Rikudō

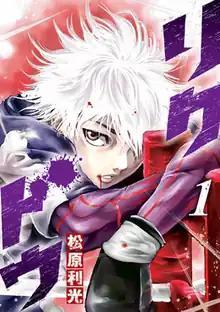
First volume cover

is a Japanese manga series written and illustrated by . It was serialized in Shueisha's manga magazine "Weekly Young Jump" from April 2014 to May 2019, with its chapters collected in 23 volumes.